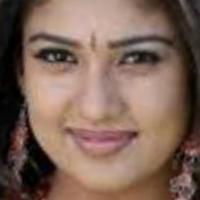
Age group: age 21-30